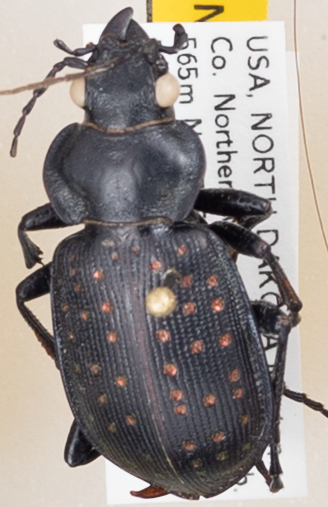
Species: Calosoma calidum
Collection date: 2019-06-25
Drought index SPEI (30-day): -0.402
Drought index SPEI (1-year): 1.45
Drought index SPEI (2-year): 0.9